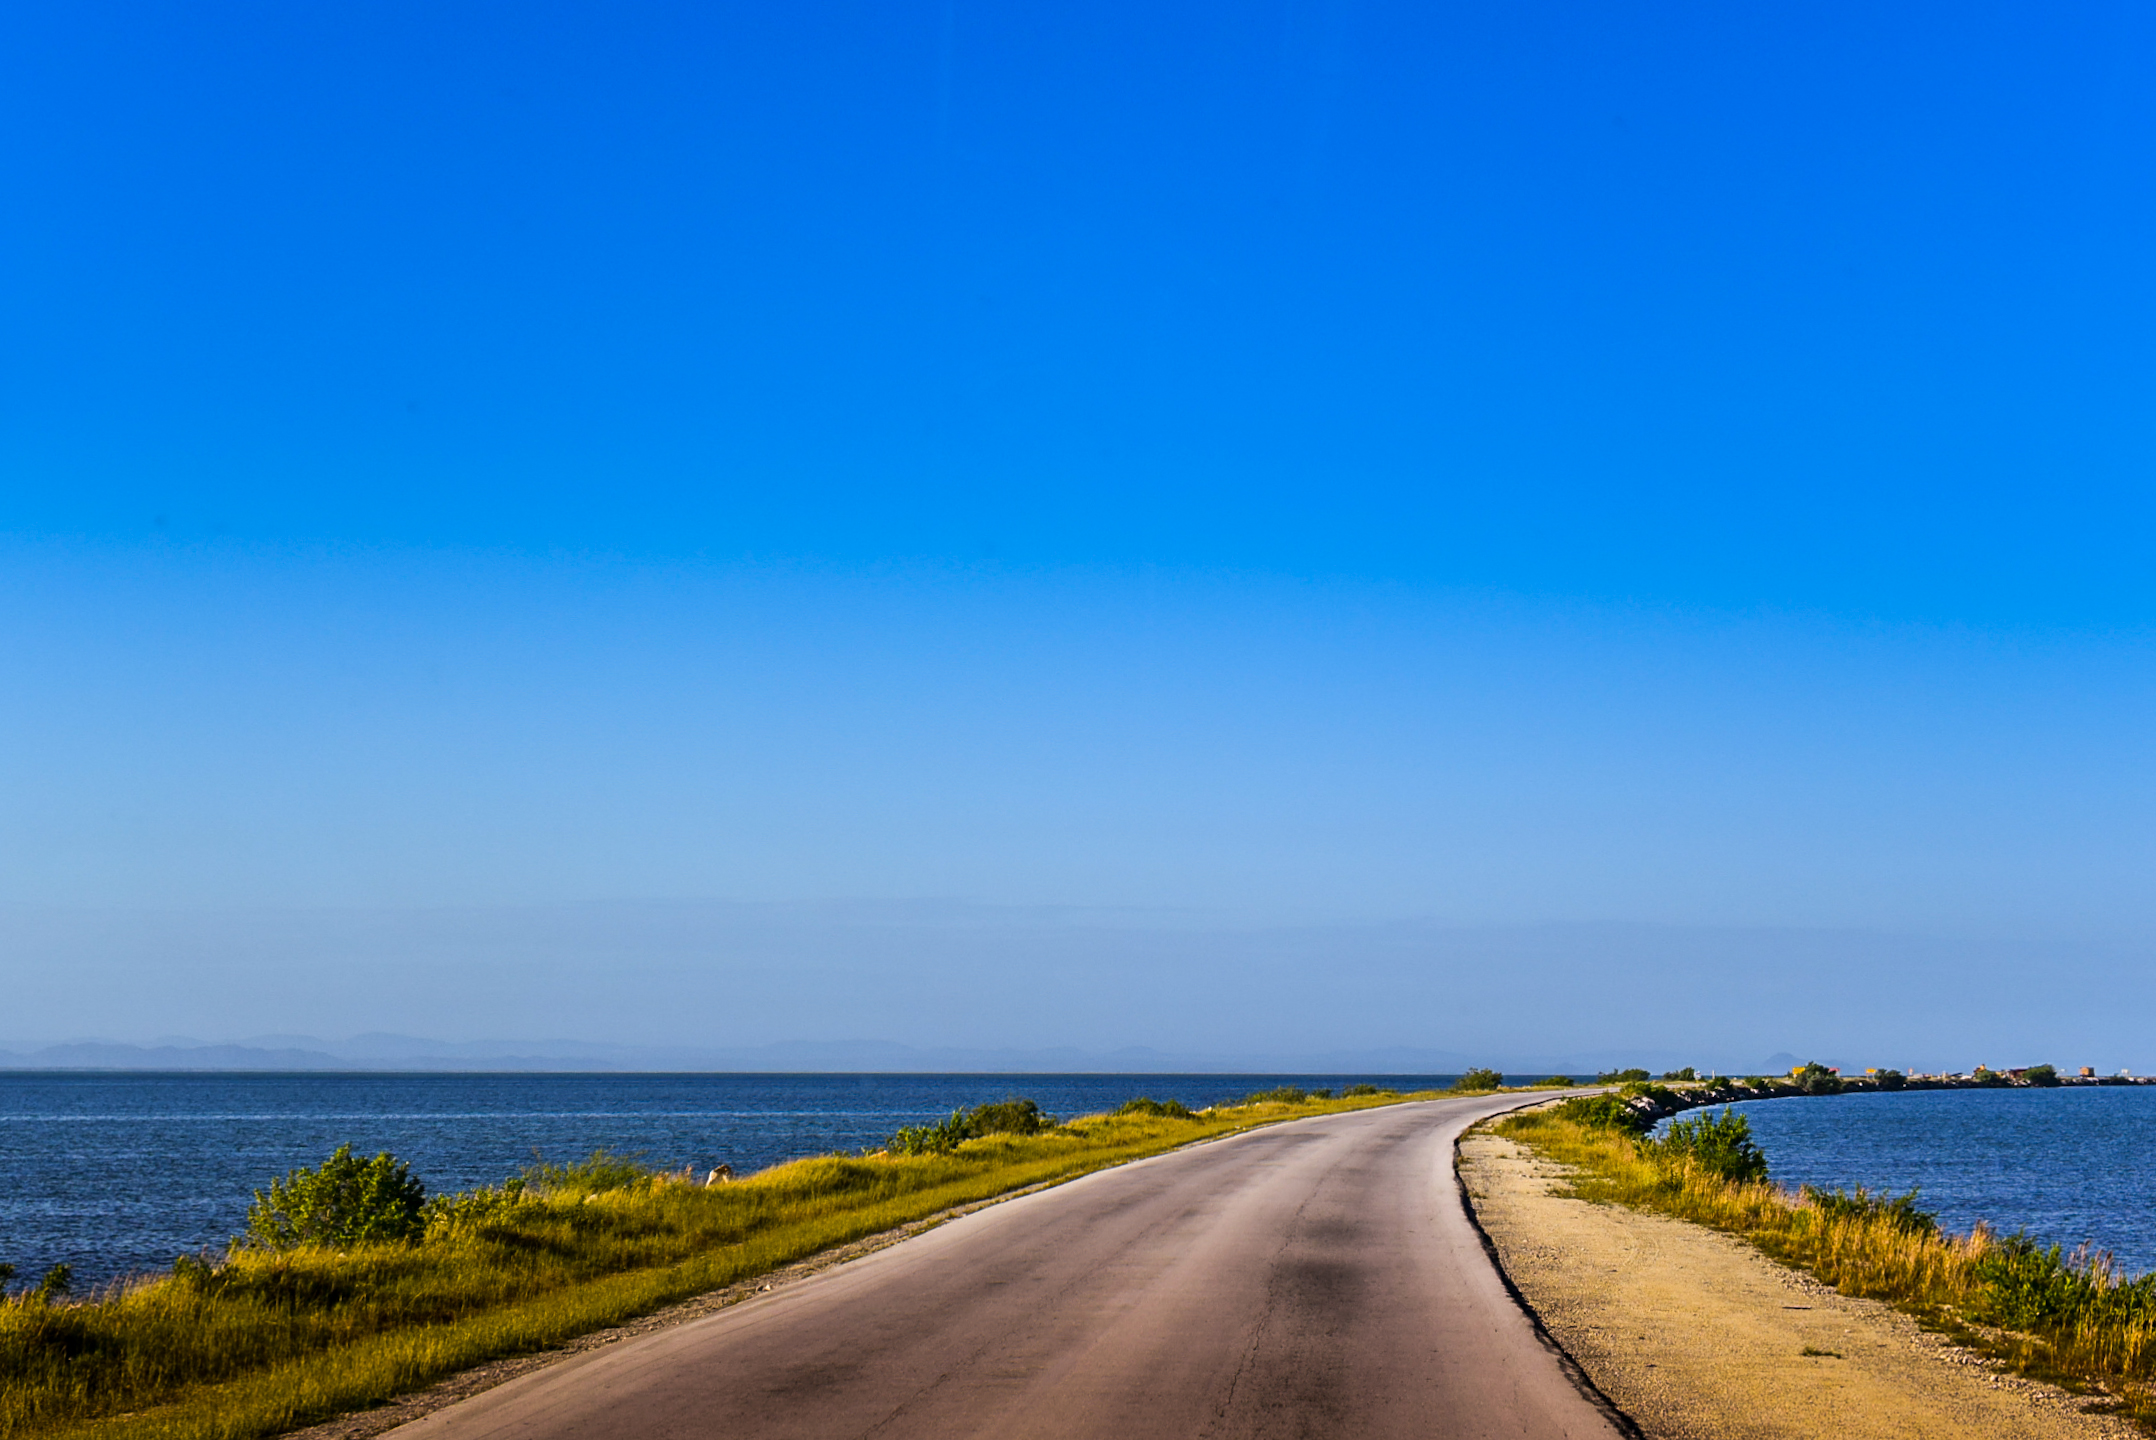
beach, landscape, sea, coast, ocean, horizon, cloud, sky, road, prairie, hill, shore, highway, travel, dusk, tropical, empty, tourism, plain, santa, cuba, road trip, grassland, infrastructure, maria, caribbean, exotic, habitat, ecosystem, cuban, destination, cayo, natural environment